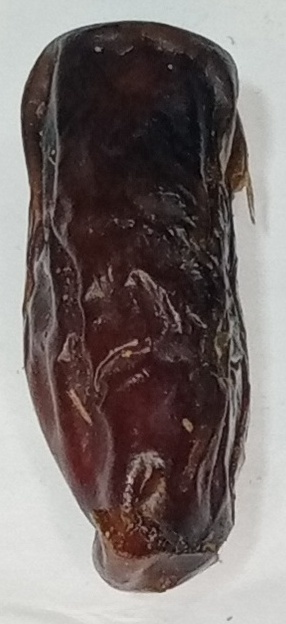
Variety: gajar
Size: medium
Grade: grade-1